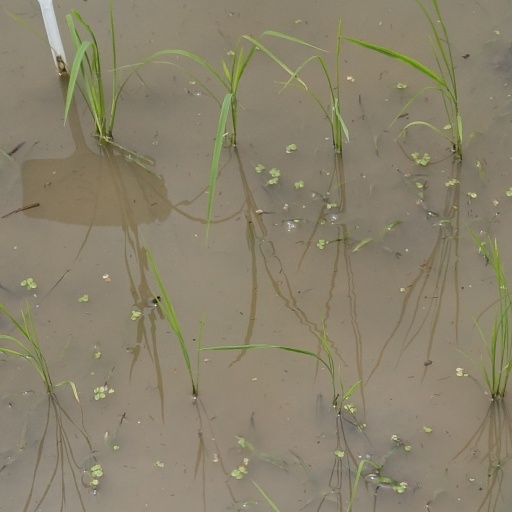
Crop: rice